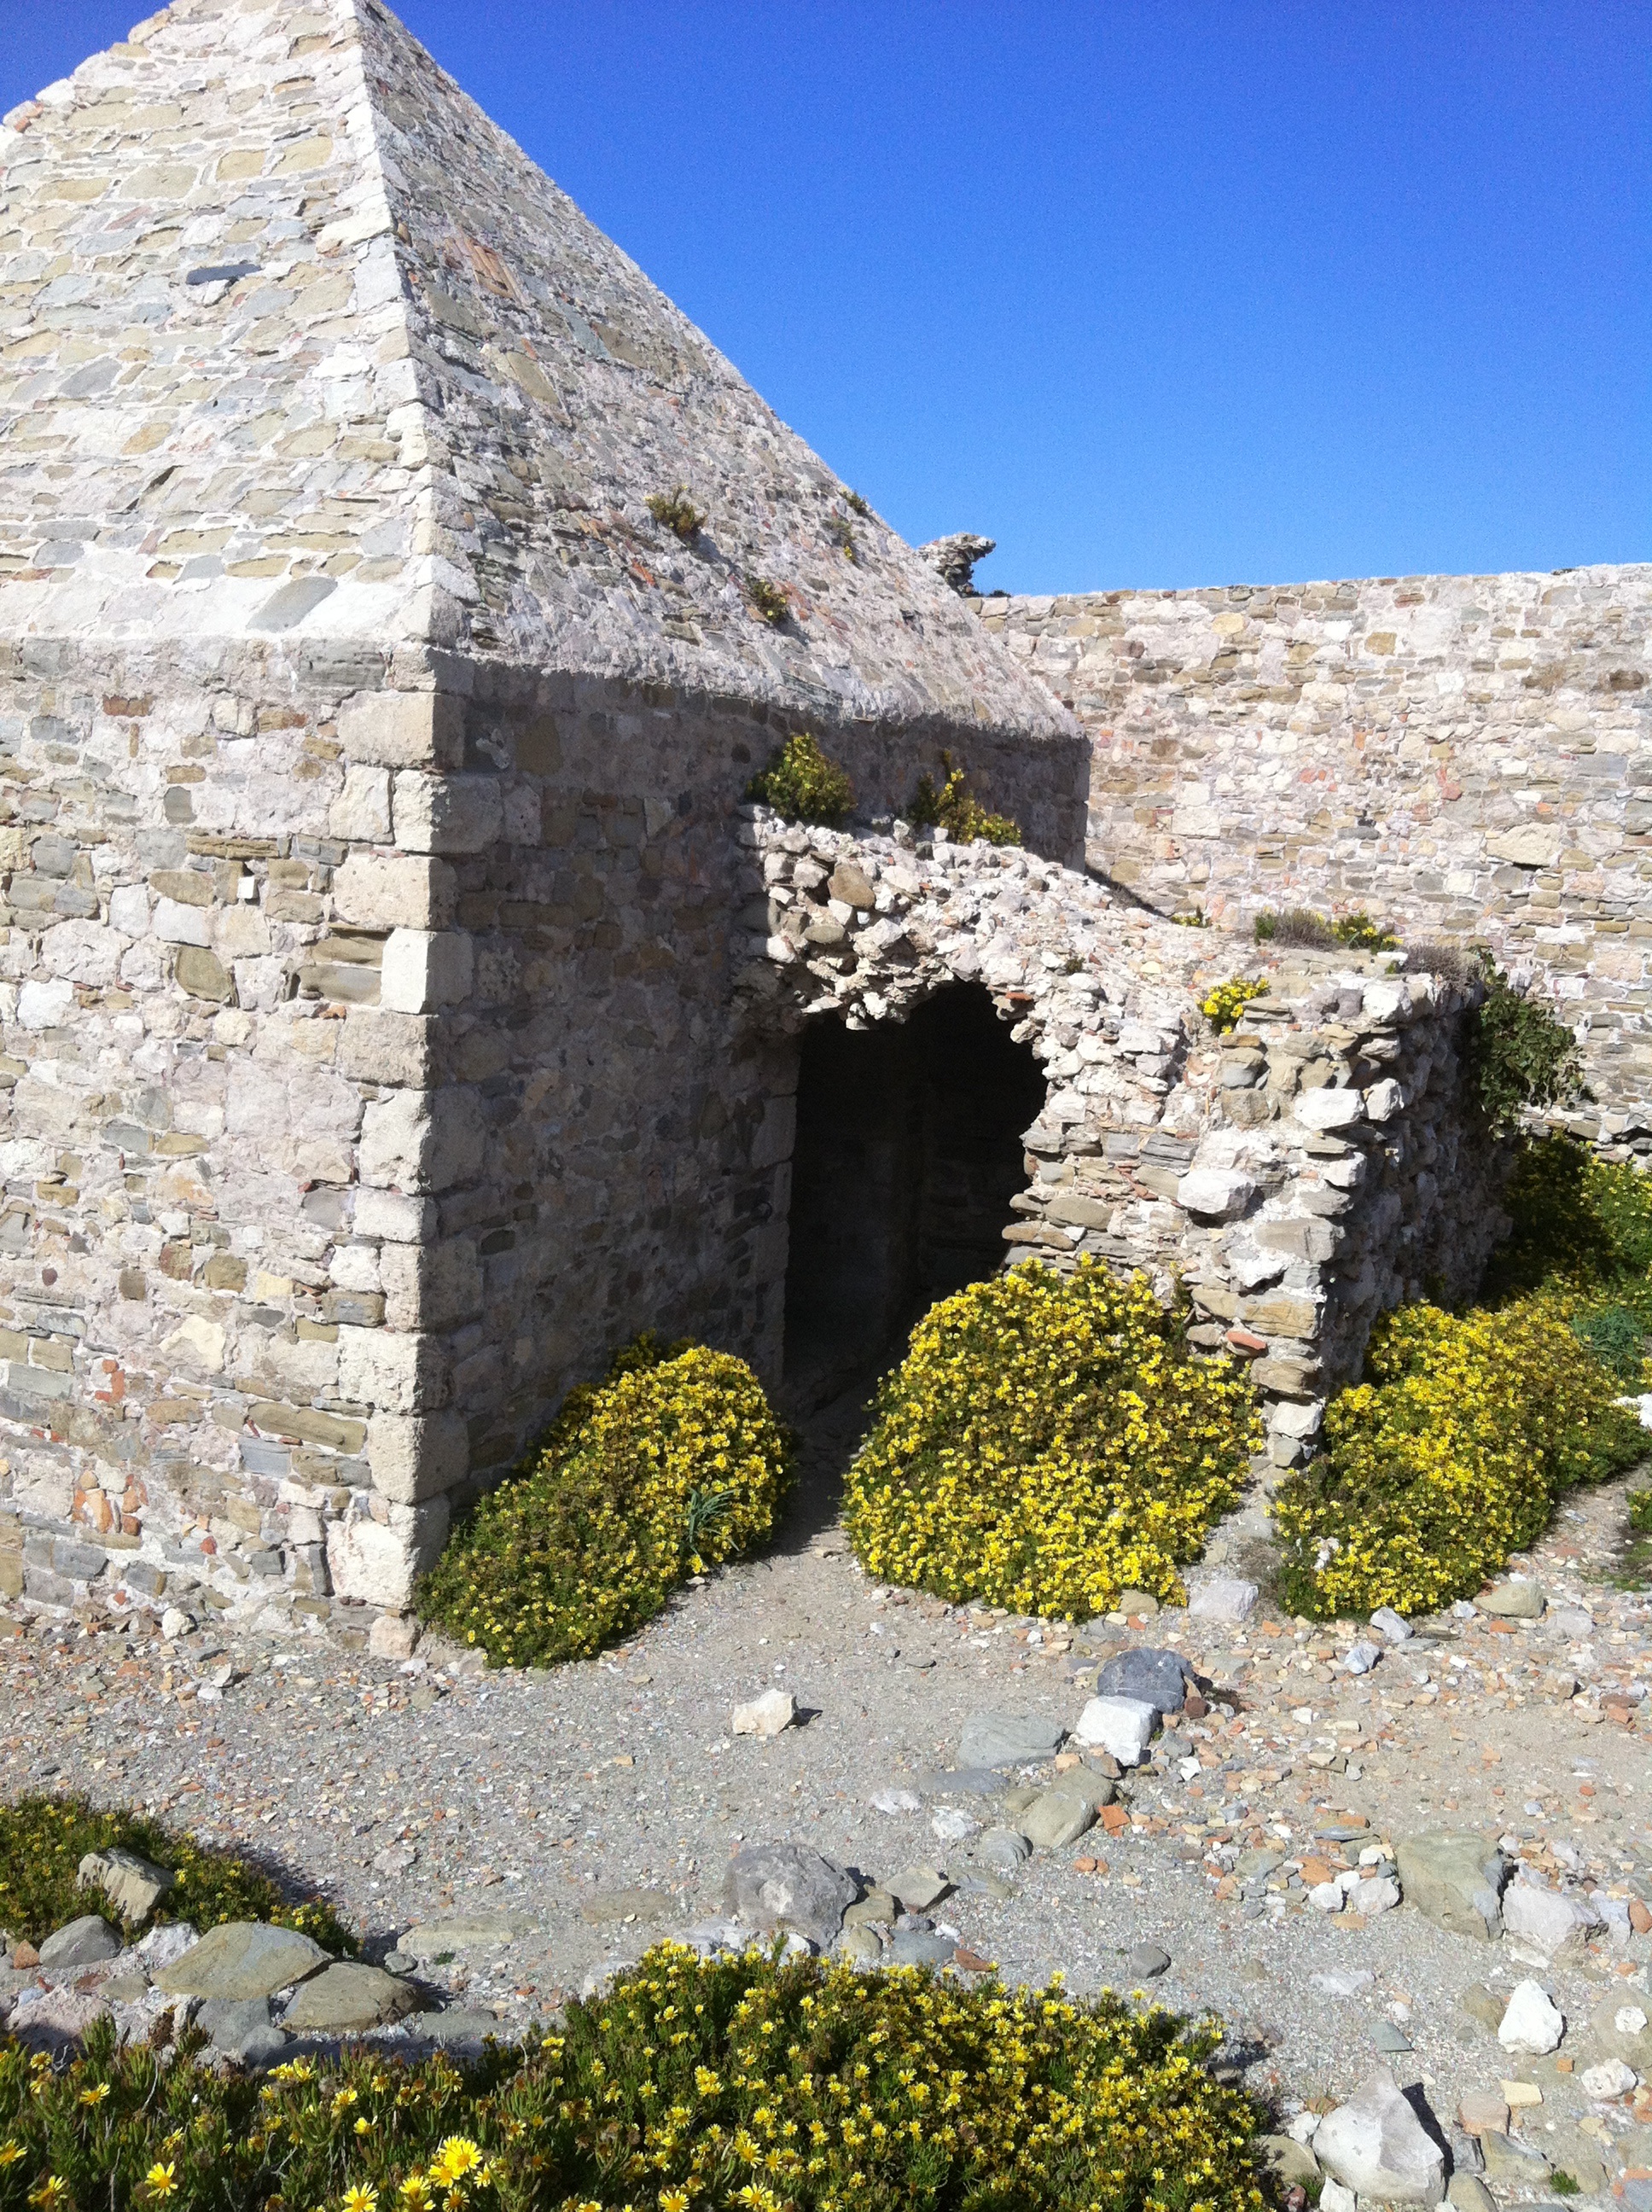
sea, rock, sunset, building, wall, monument, village, castle, fortification, terrain, stones, ruins, monastery, greece, ancient history, ancient castle